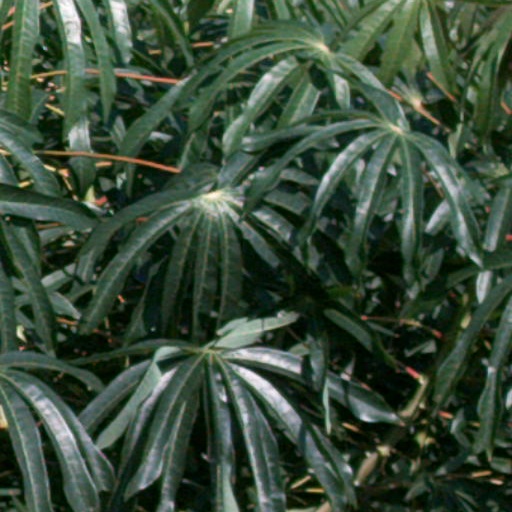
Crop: cassava